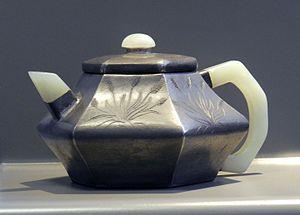
Une théière est un récipient à couvercle, muni d'une anse et d'un bec verseur, utilisé pour l'infusion et le service du thé. Existant dans toutes les formes et toutes les tailles, elle peut être en terre, porcelaine, métal ou verre.
L'argile de Yixing est une sorte d'argile de grès produite dans la région de la ville de Yixing dans la province du Jiangsu en Chine, dont on forme de petits objets de couleur rouge ou brune, en général non vernis. La glaise utilisée pour les objets de Yixing est de très bonne texture et peut être modelée très facilement, depuis des tas, des galettes, mais également au lancer. Les objets les plus célèbres fait avec de la glaise Yixing sont les théières, qui sont considérées comme les meilleurs en Chine et sont indispensables au gongfu cha.